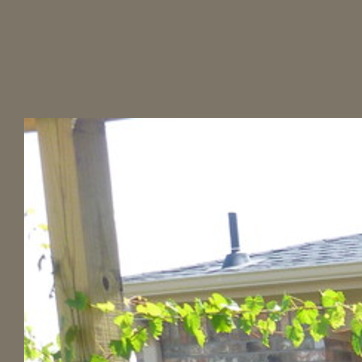
Material: sky